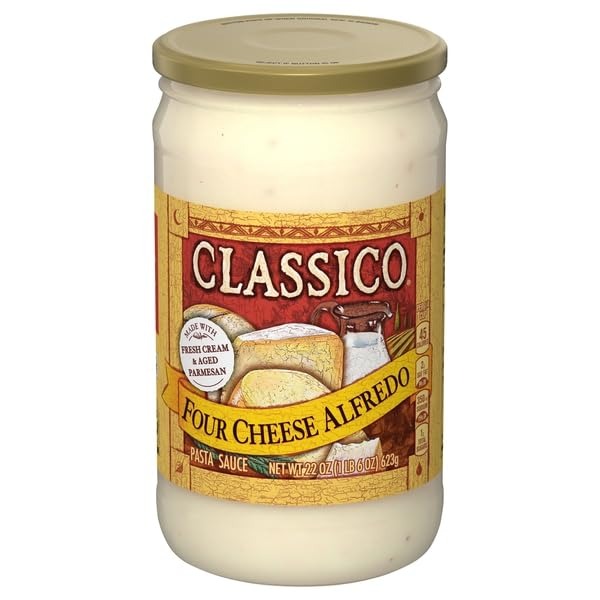
Item Name: Classico Four Cheese Alfredo Pasta Sauce (22 oz Jar)
Bullet Point: Classico Four Cheese Alfredo Pasta Sauce (22 oz Jar)
Value: 22.0
Unit: Ounce

Price: 4.38